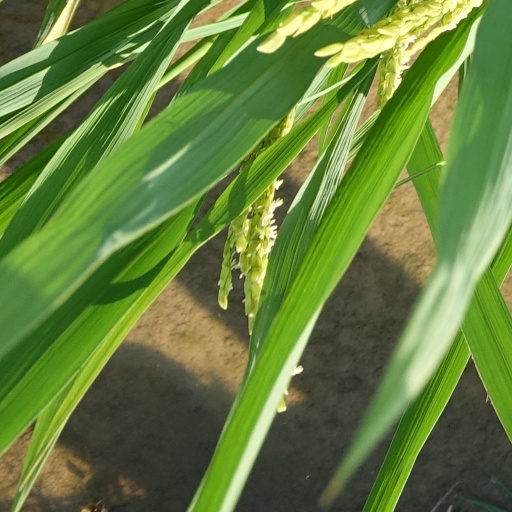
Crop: rice